Cove Lake State Park

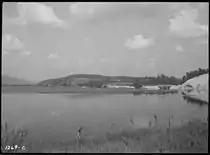
Caryville Lake in 1936

In the 1920s, several groups began lobbying state and federal legislators for the construction of a dam at the confluence of the Clinch River and Cove Creek to control flooding and provide electricity to the area. The project was initially known as the "Cove Creek Project," but after the Tennessee Valley Authority assumed control of the project in 1933, it became known as the "Norris Project." The project was named for Nebraska senator George Norris, who had advocated the creation of TVA in the early 1930s. The construction of Norris Dam began in 1934 and the dam's gates were closed in 1936, effectively creating the Norris Reservoir.